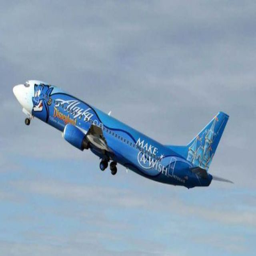
painted airplanes add a splash of color to the sky